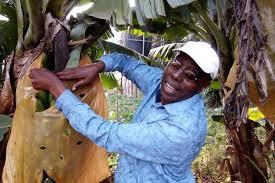
Mwaume mmoja aliye na kofia nyeupe na miwani  angavu, upande mwingine akiwa ameshikilia mgomba karatasi akiwa ameifunika mkunga. Upande wa nyuma ukiwa ni magugu nayo migomba kuonekana na majani ya kijani.